Military history of the Philippines during World War II

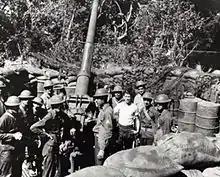
200th Coastal Artillery, New Mexico Army National Guard on Luzon

On 14 August Brigadier General Leonard T. Gerow argued that the Philippine Department could not resist a Japanese attack. He thus recommended that the Philippines be reinforced with anti-aircraft artillery, modern aircraft and tanks. On 16 August, MacArthur was informed that by 5 September he could expect the 200th Coast Artillery Regiment (AA), the 192nd and 194th Tank Battalions and a company of the 17th Ordnance Battalion.